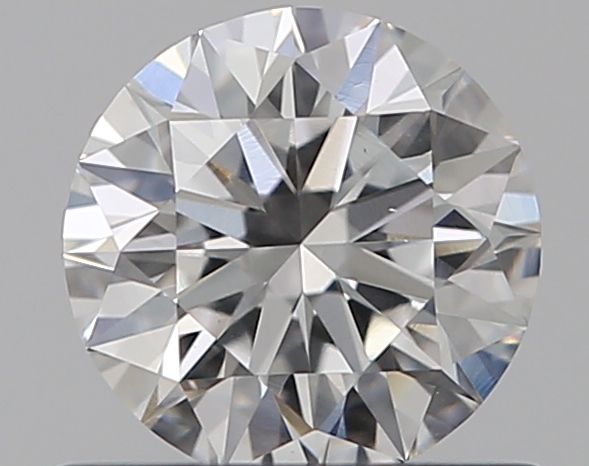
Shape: round
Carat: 0.52
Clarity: VS2
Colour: E
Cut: EX
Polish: EX
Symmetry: EX
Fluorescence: N
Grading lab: GIA
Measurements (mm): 5.15 x 5.19 x 3.21